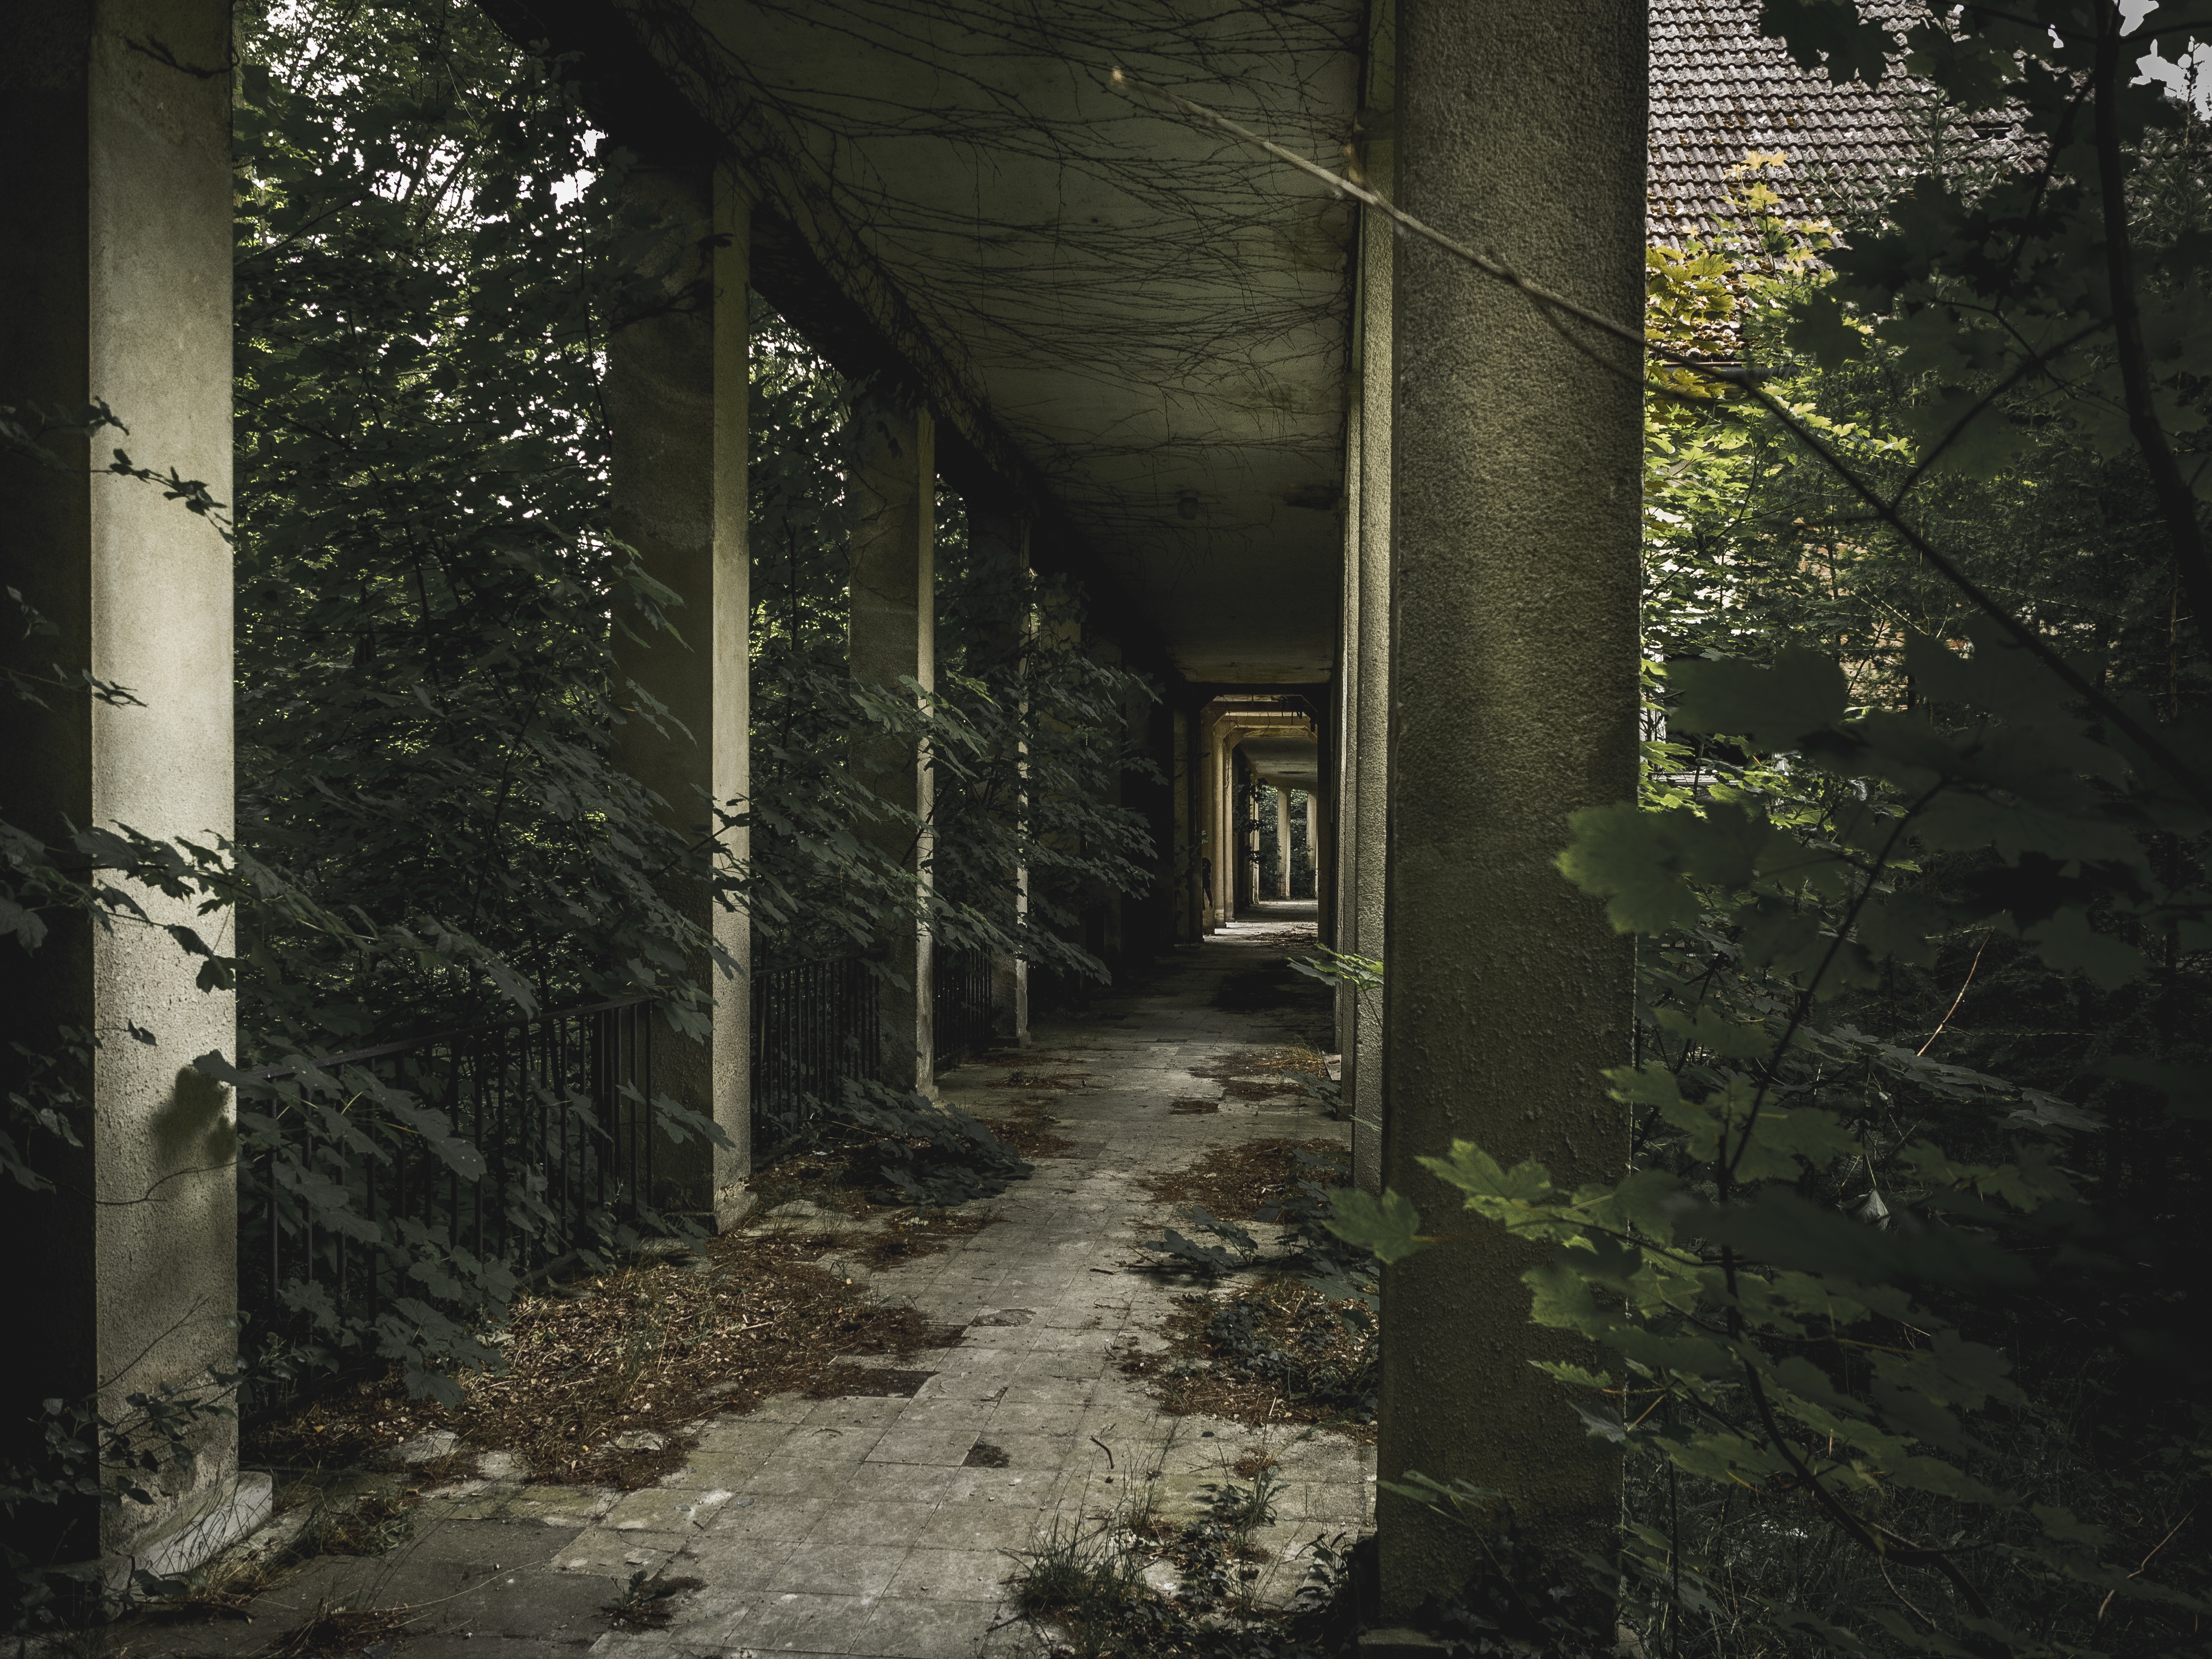
tree, forest, light, house, sunlight, alley, spooky, wall, mystical, dark, shadow, darkness, fear, ruins, creepy, hospital, gloomy, horror, institute, nightmare, secret, leave, screenshot, pforphoto, ailing, lost place, abandoned building, run down, urban area